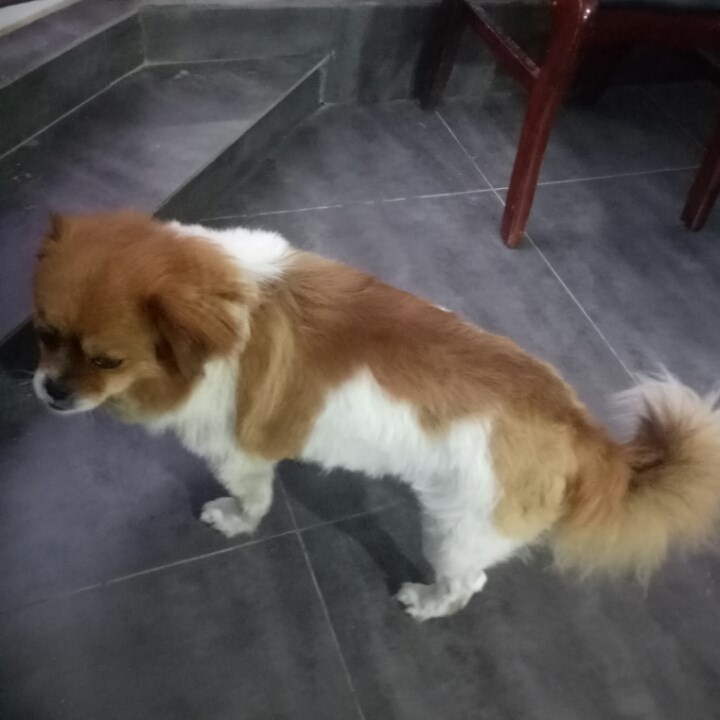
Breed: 806-n000129-papillon